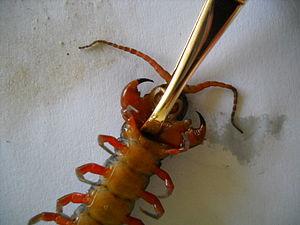
Dard scolopendre
Scolopendra est un genre de myriapodes chilopodes de la famille des Scolopendridae. La scolopendre est un animal carnassier et parfois venimeux.